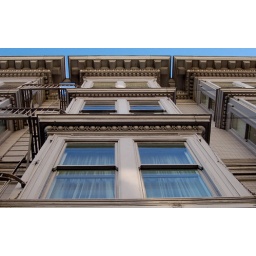
San Francisco.  The sky really was this blue reflecting in all the windows...